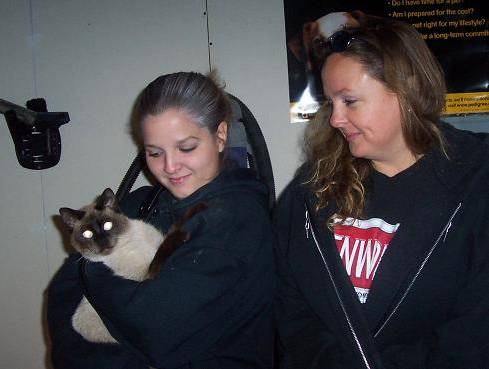
Label: cat